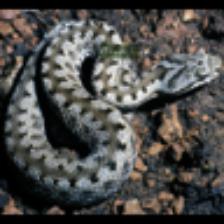
Label: NonHuman